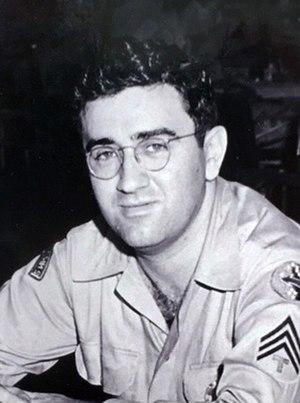
Superman est un super-héros de bande dessinée américaine appartenant au monde imaginaire de l’Univers DC. Ce personnage est considéré comme une icône culturelle américaine.